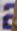
Number: 2